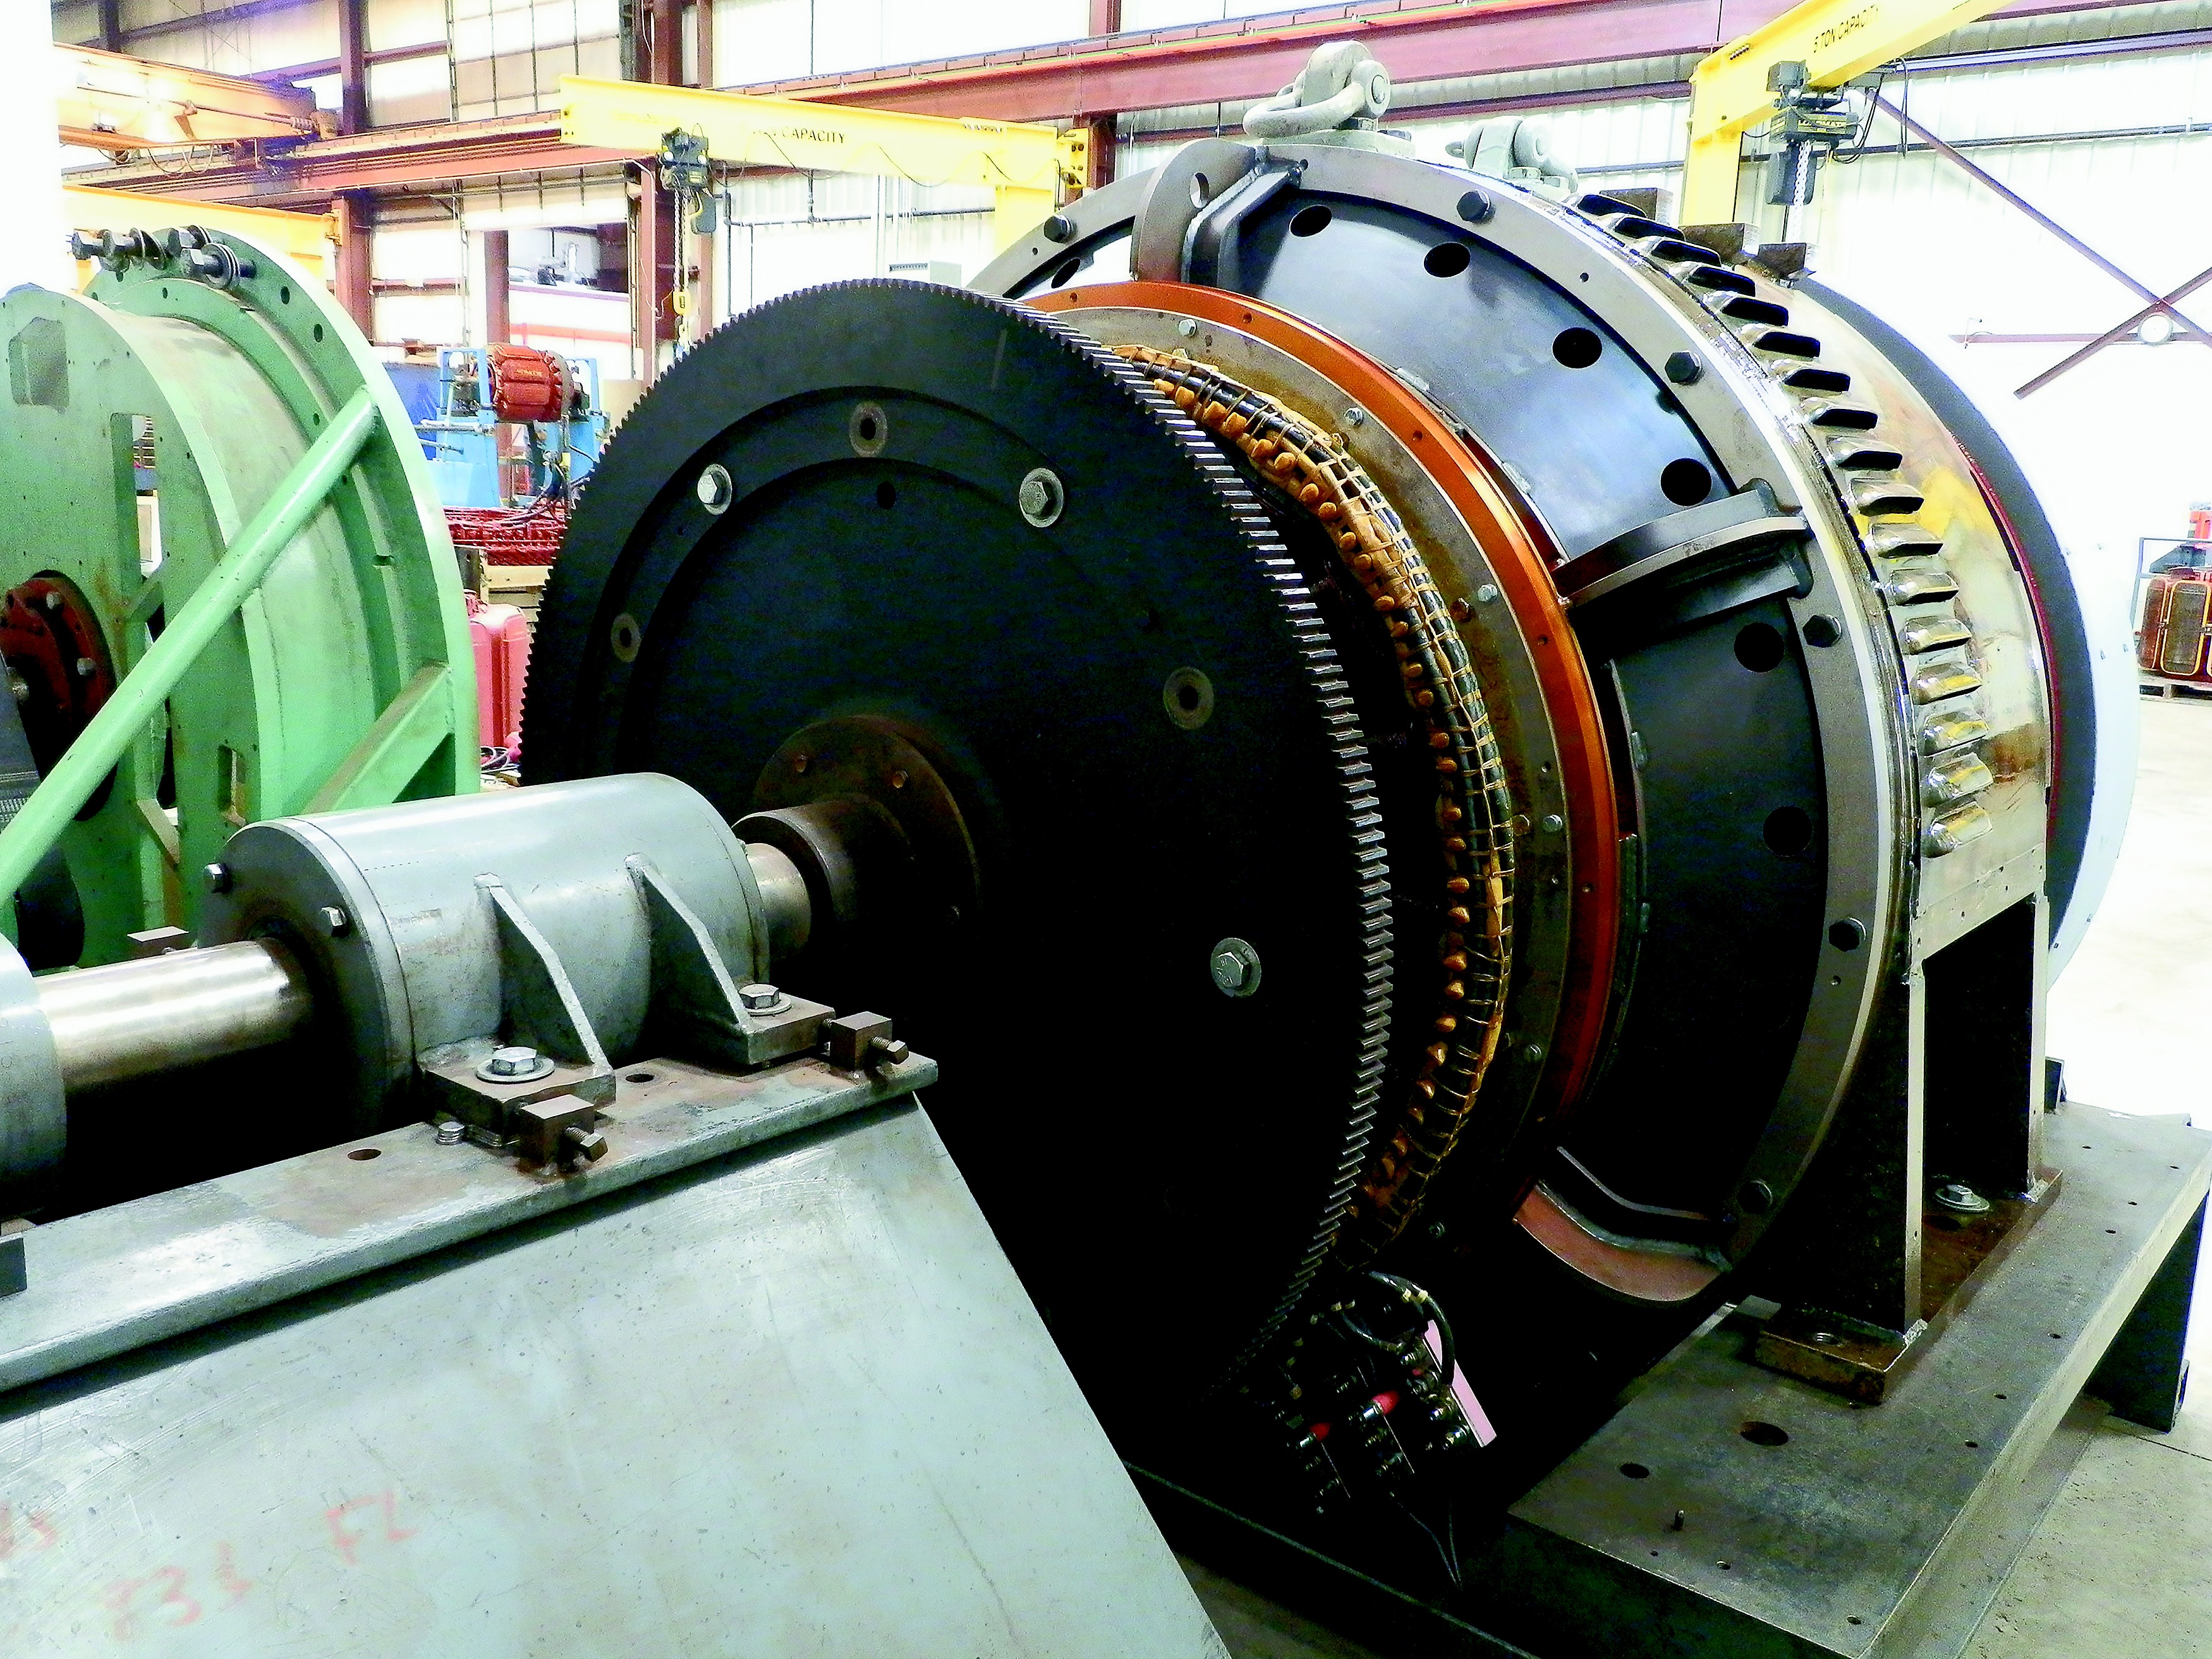
technology, wheel, round, part, steel, motion, equipment, gear, metal, machine, factory, industry, tire, turbine, mechanism, manufacturing, power, engineering, engine, motor, cogwheel, transmission, auto part, machine tool, automotive tire, automotive engine part, railroad generator, test stand, generator testing, automotive wheel system